Natural law

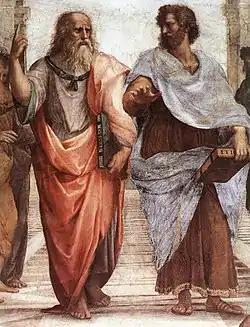
Plato (left) and Aristotle (right), a detail of "The School of Athens", a fresco by Raphael

Greek philosophy emphasized the distinction between "nature" and "law", "custom", or "convention". What the law commanded is expected to vary from place to place, but what is "by nature" should be the same everywhere. A "law of nature" therefore has the flavor more of a paradox than something that obviously existed. Against the conventionalism that the distinction between nature and custom could engender, Socrates and his philosophic heirs, Plato and Aristotle, posited the existence of natural justice or natural right. Aristotle is often said to be the father of natural law.